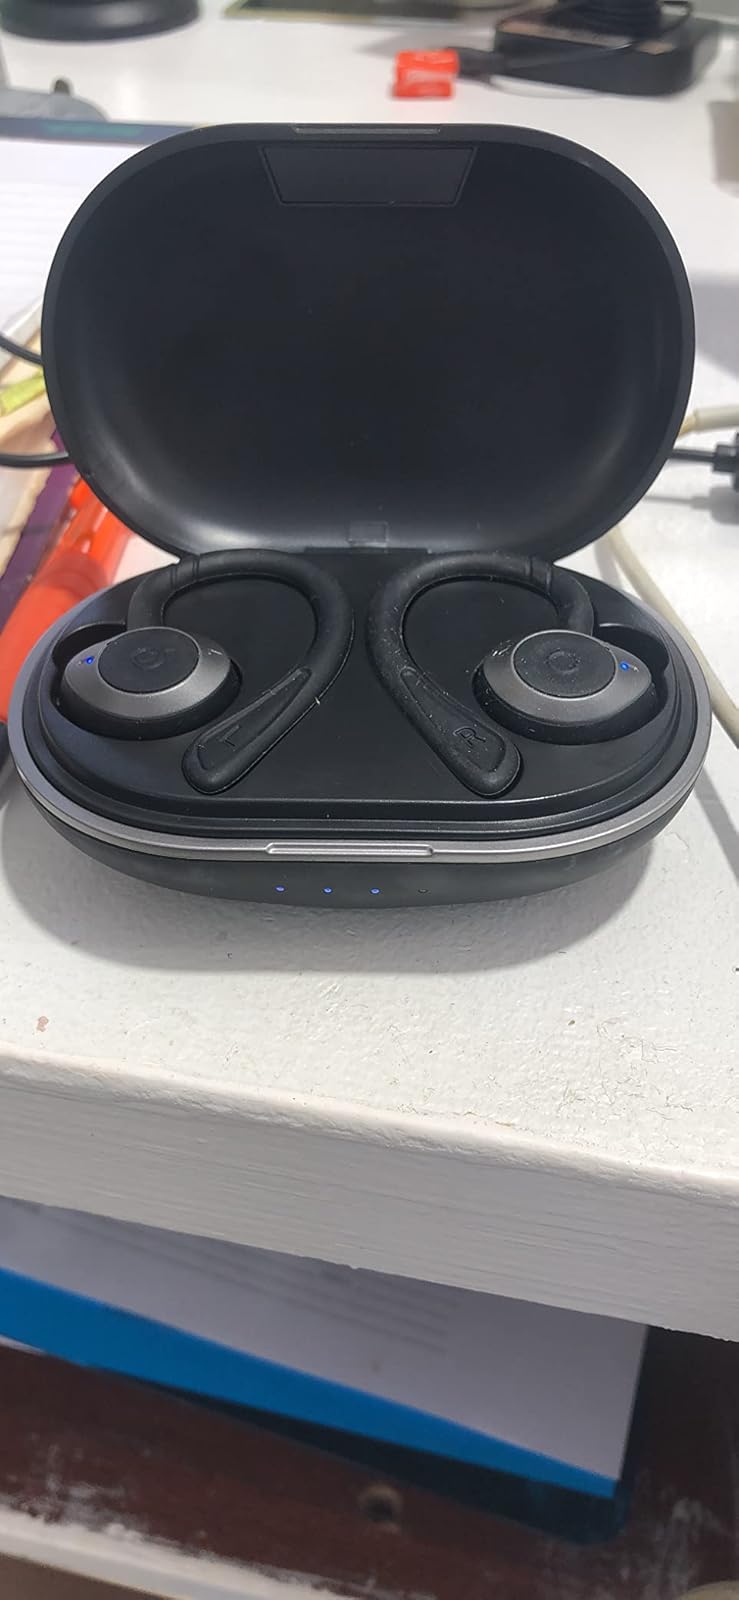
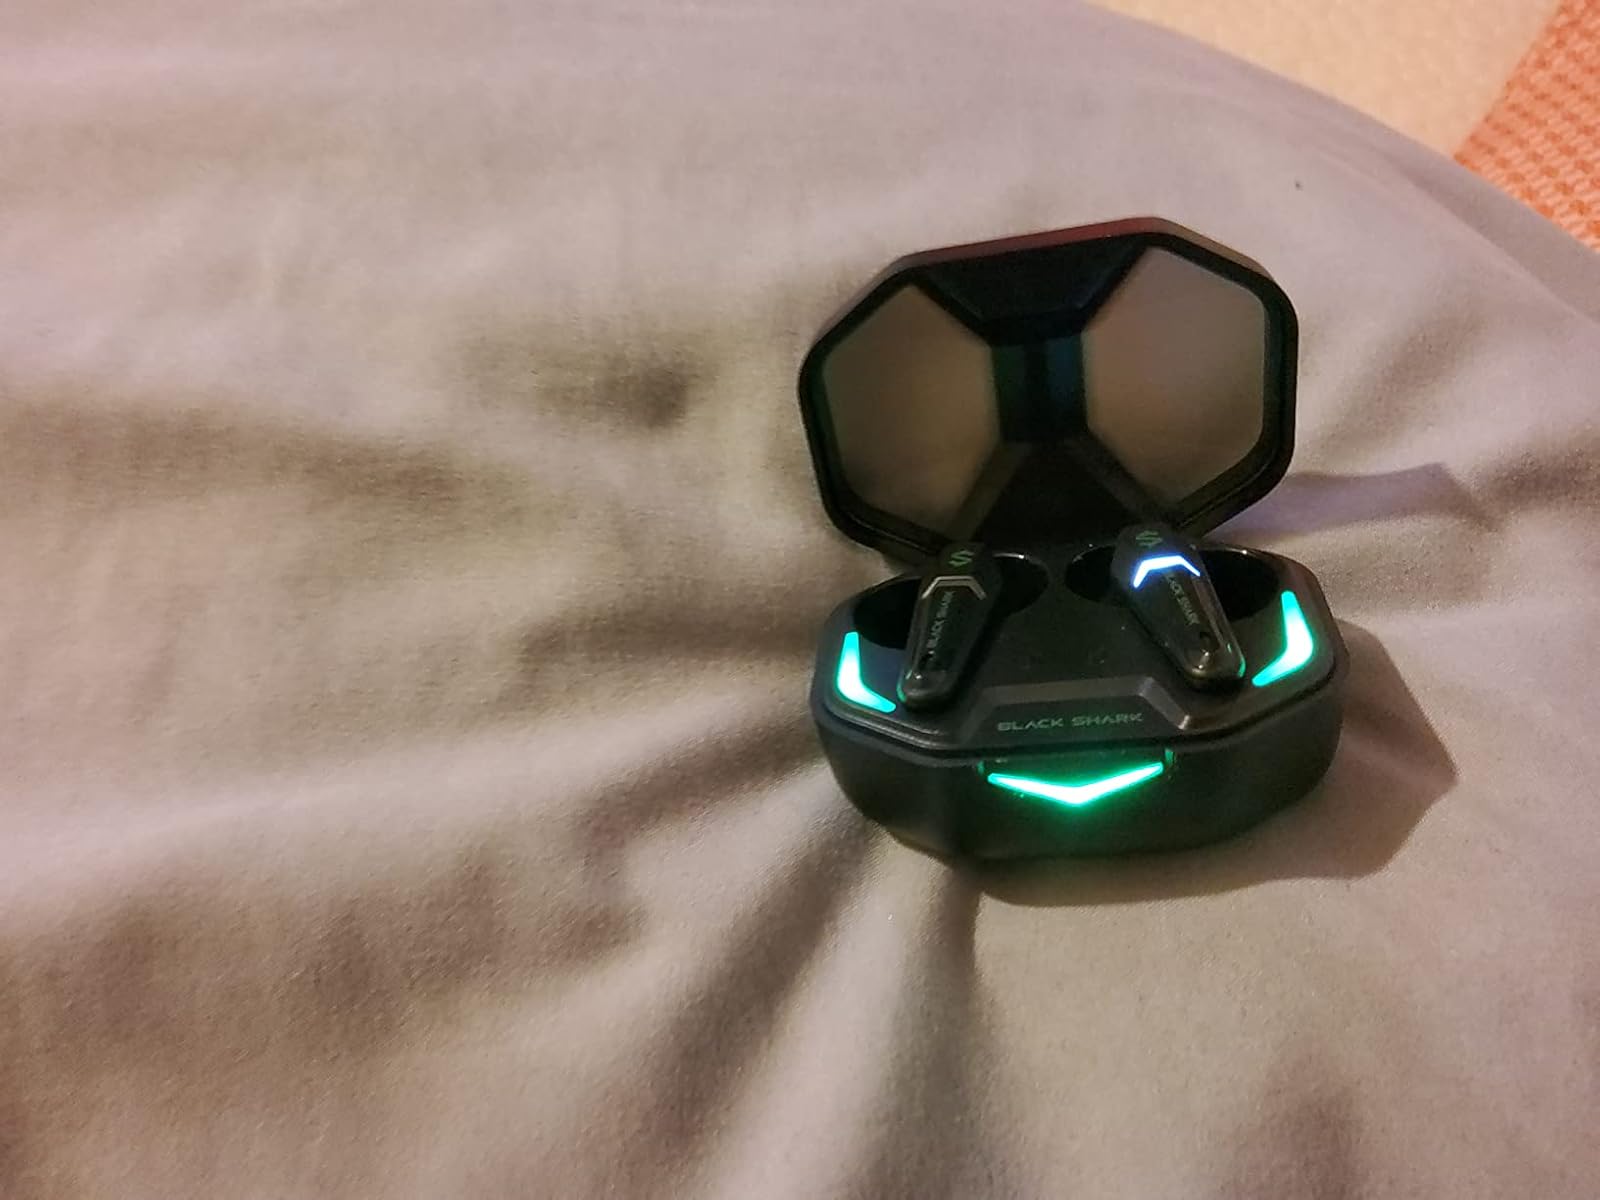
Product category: earbuds
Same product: no